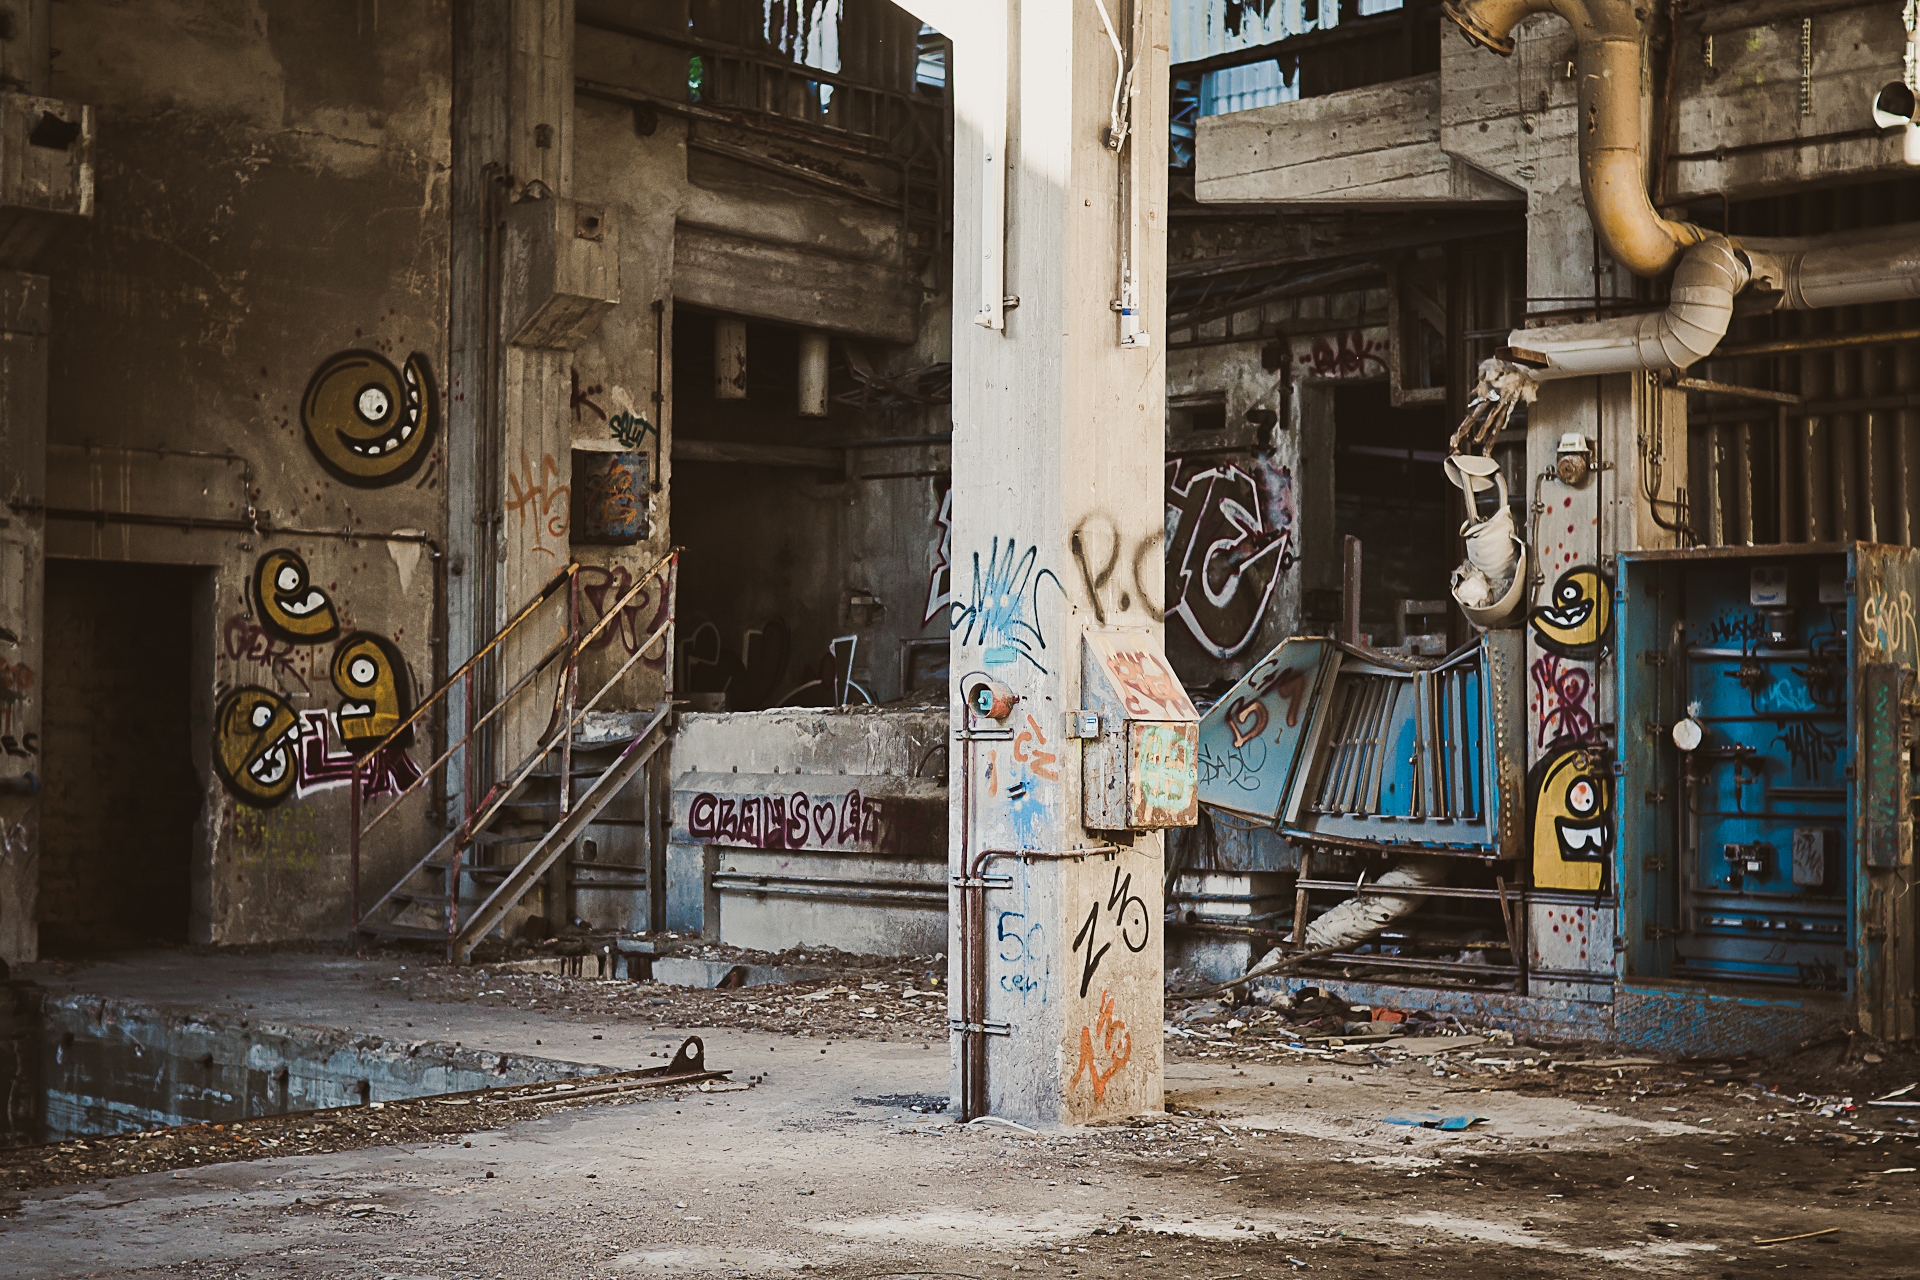
road, street, town, building, alley, city, wall, pillar, color, abandoned, graffiti, art, temple, infrastructure, neighbourhood, wall art, urban area, ancient history, human settlement